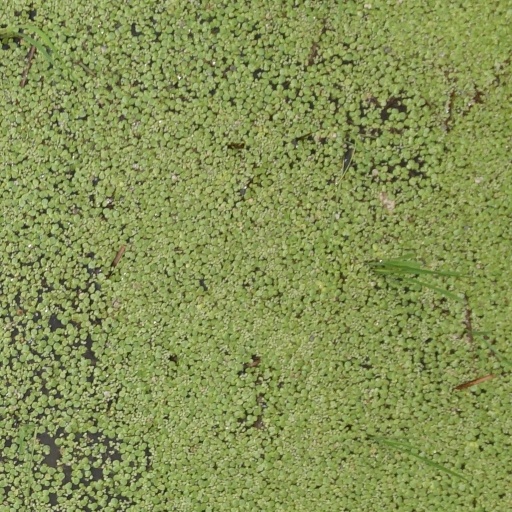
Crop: rice